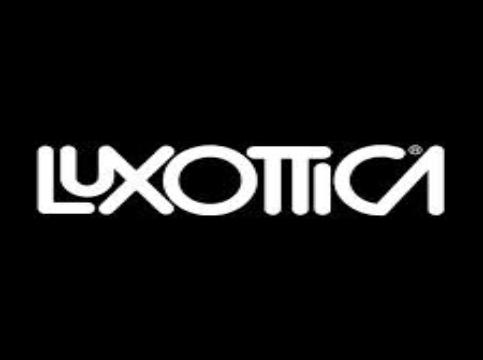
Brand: luxottica
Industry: Necessities